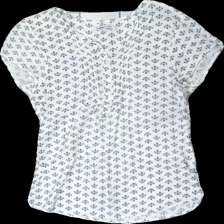
View: front
Type: Blouse
Category: Ladies
Brand: Not in the list
Brand text on label: copenhagen luxe
Colors: Black, White
Material: 64% cotton 36% viscose
Pattern: Floral print
Cut: Regular
Size: S
Season: All
Damage location: bottom left
Damage 2 location: bottom center
Damage 3 location: bottom right
Price range: 50-100
Recommended usage: Reuse
Description: vit kortärmad blus med blommor och knappar fram